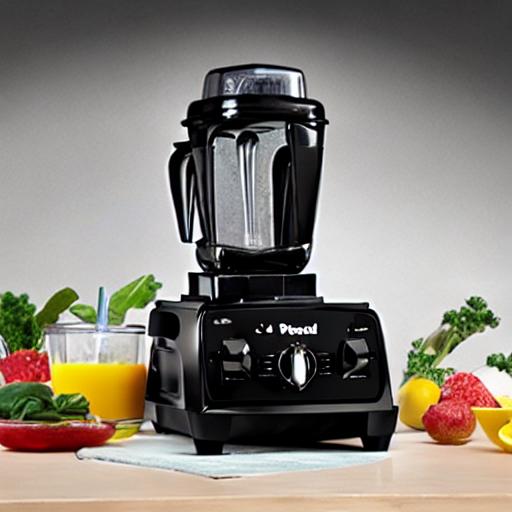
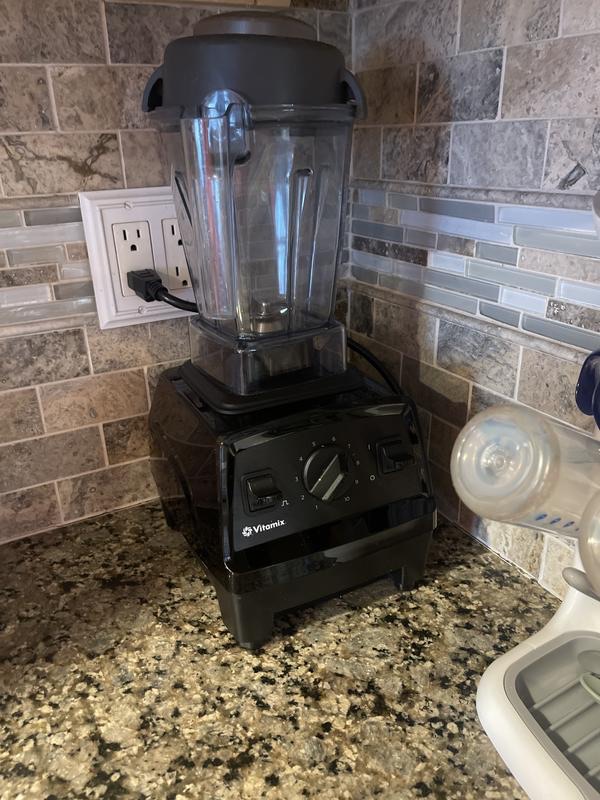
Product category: items_blender
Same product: no